Achillea millefolium

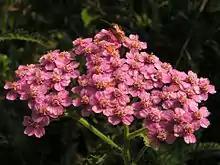
"A. millefolium" cultivar

The plant grows from sea level to in elevation. Common yarrow is frequently found in the mildly disturbed soil of grasslands and open forests. Active growth occurs in the spring.